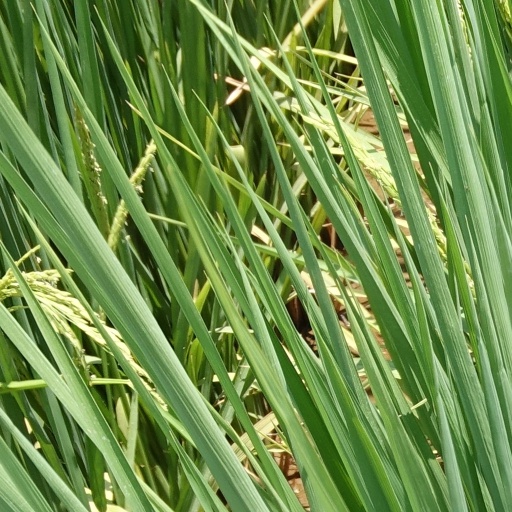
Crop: rice